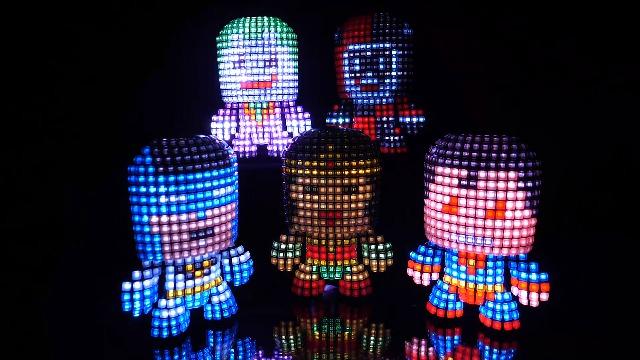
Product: Goliath DC Glowbot Batman
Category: Toys & Games | Building Toys | Building Sets
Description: Bring unique character designs to life with glowbots.
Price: $21.76
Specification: ProductDimensions:4.8x2.5x6inches|ItemWeight:7ounces|ShippingWeight:7ounces(Viewshippingratesandpolicies)|ASIN:B07PP8LZLV|Itemmodelnumber:35137|Manufacturerrecommendedage:8yearsandup